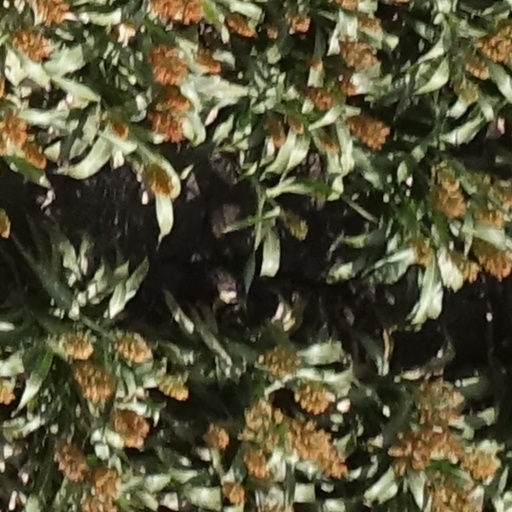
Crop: sorghum